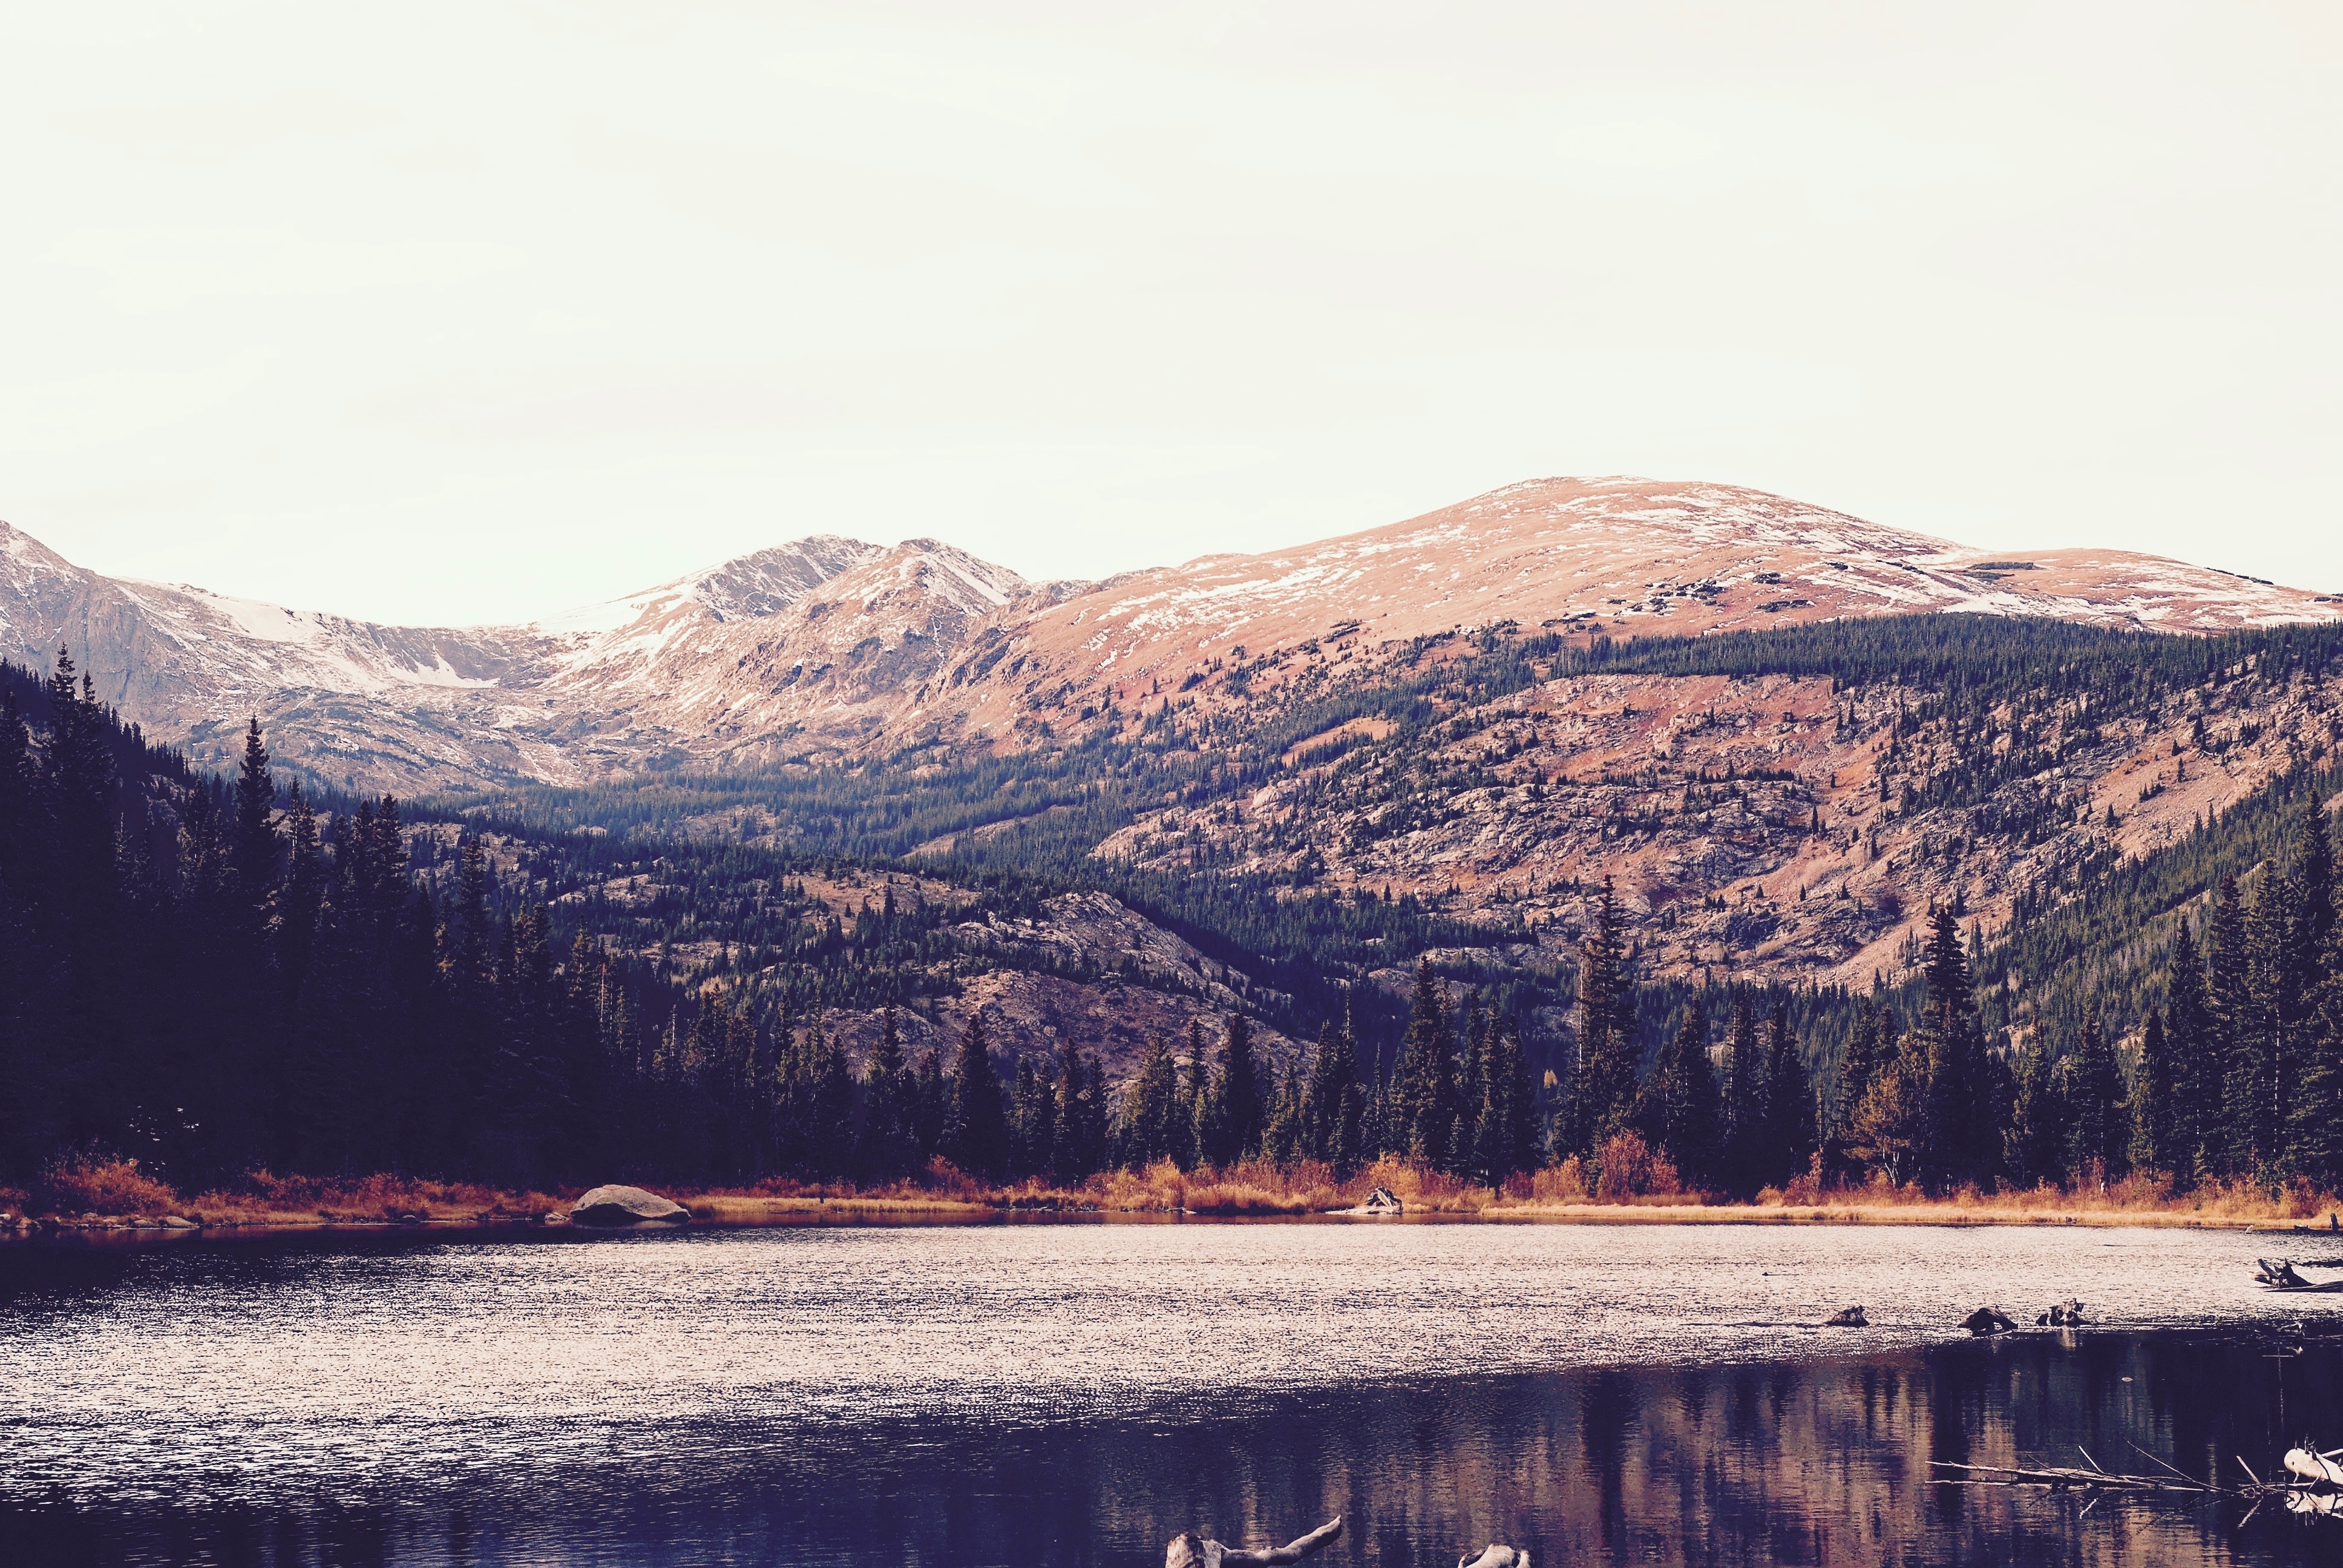
landscape, water, nature, wilderness, mountain, snow, winter, morning, hill, lake, river, valley, mountain range, reflection, reservoir, season, loch, landform, geographical feature, mountainous landforms